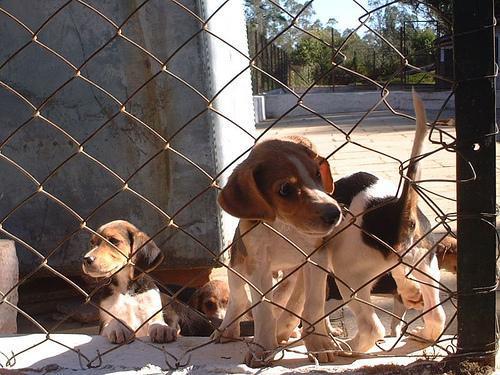
English_foxhound